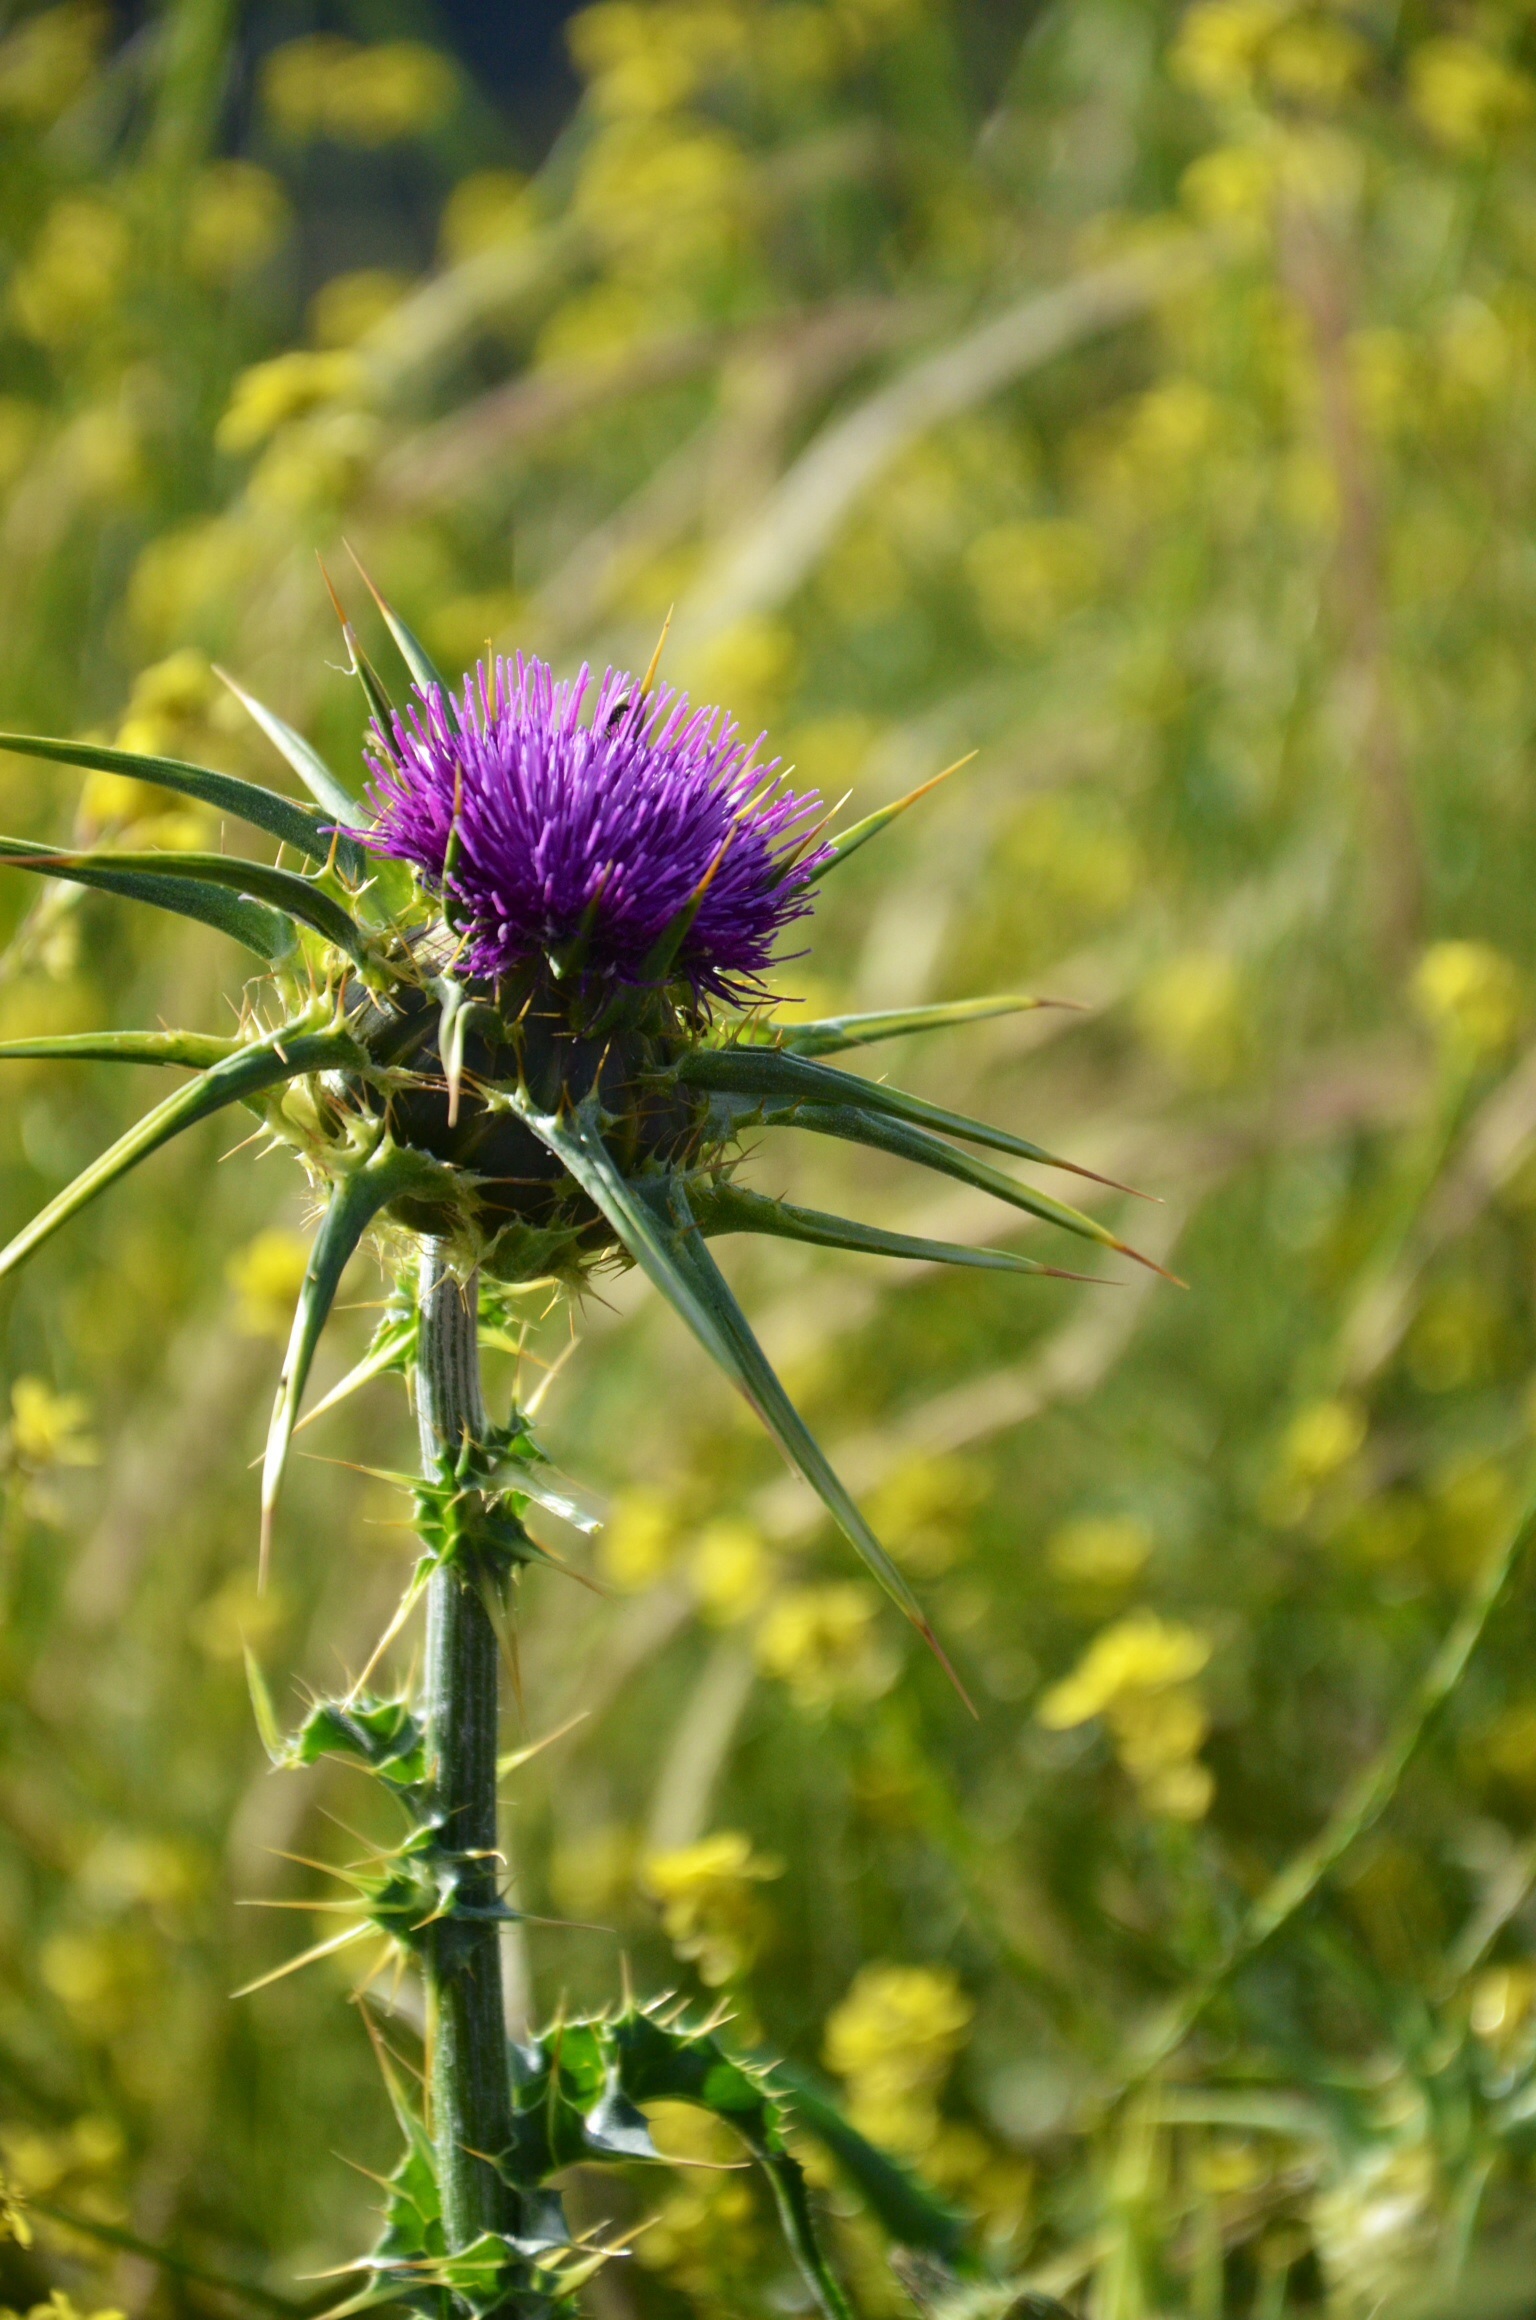
nature, grass, plant, field, meadow, prairie, flower, summer, botany, flora, plants, wildflower, thistle, macro photography, flowering plant, daisy family, silybum, grass family, land plant